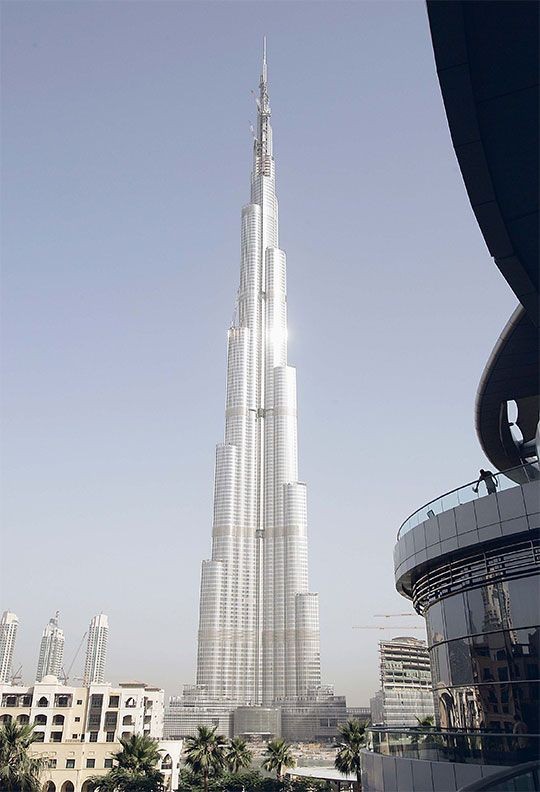
Landmark: Burj Khalifa